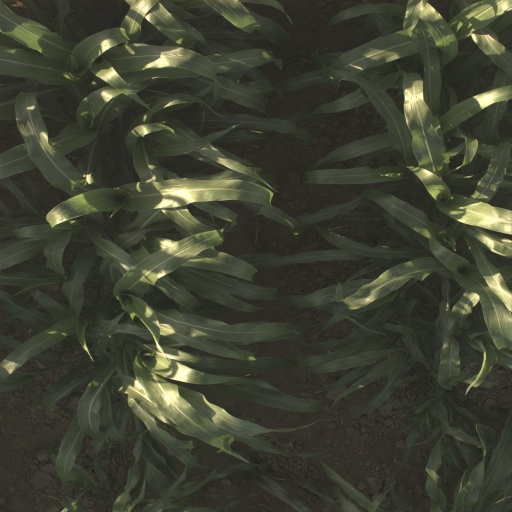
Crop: sorghum